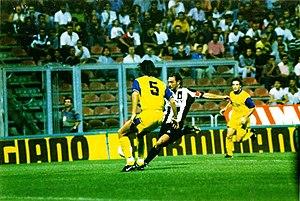
Antonio Conte, né le 31 juillet 1969 à Lecce dans les Pouilles, est un ancien footballeur international italien évoluant au poste de milieu de terrain. Depuis 2019, il est l'entraîneur de l'Inter Milan.